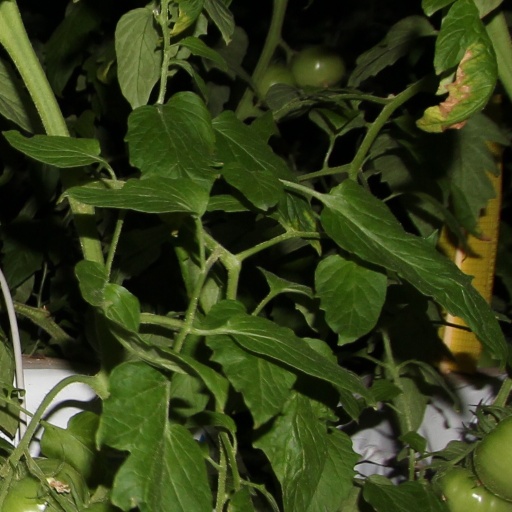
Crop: tomato